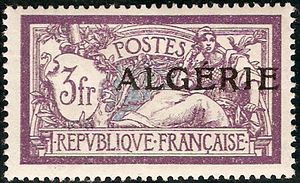
Cet article présente l'histoire postale et philatélique de l'Algérie. Elle présente trois aspects assez différents : un ensemble de départements français, au statut un peu particulier mais presque totalement intégré au système postal français ; un statut proche mais qui a donné lieu à des émissions philatéliques locales ; et enfin, un état indépendant avec sa propre politique postale.